Subterranea (geography)

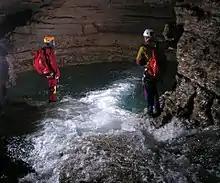
Subterranean river in Castellet-lès-Sausses

Subterranea are "underground structures", both natural (such as caves) and human-made (such as mines).